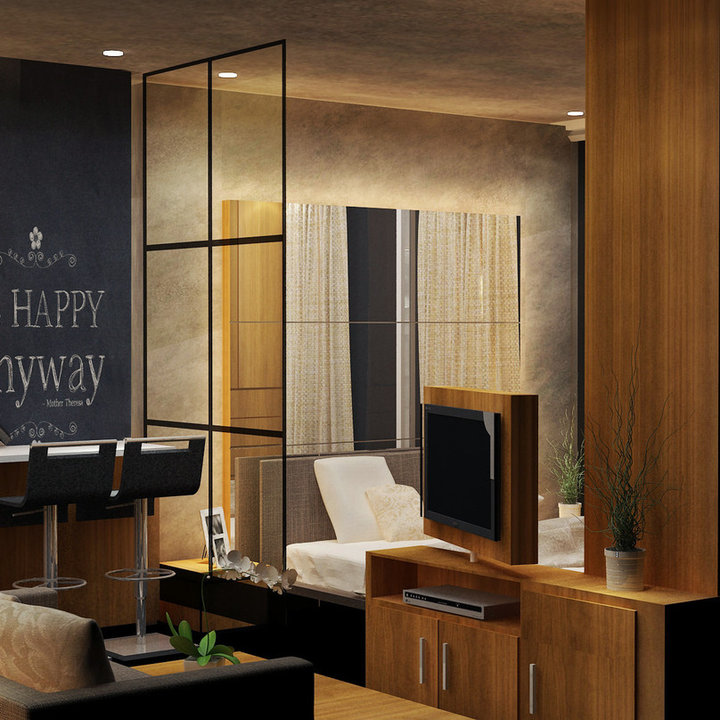
Style: Industrial